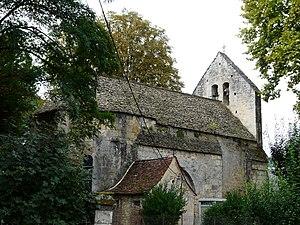
L'église Saint-Robert du Moustier vue du nord-est, Peyzac-le-Moustier, Dordogne, France. This building is inscrit au titre des Monuments Historiques. It is indexed in the Base Mérimée, a database of architectural heritage maintained by the French Ministry of Culture,
L'église Saint-Robert est une église catholique située sur la commune de Peyzac-le-Moustier, en France, et datant principalement du XIIᵉ siècle.
Peyzac-le-Moustier est une commune française située dans le département de la Dordogne, en région Nouvelle-Aquitaine.